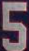
Number: 5